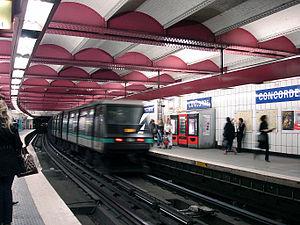
Station Concorde de la ligne 1 du métro de Paris, France.